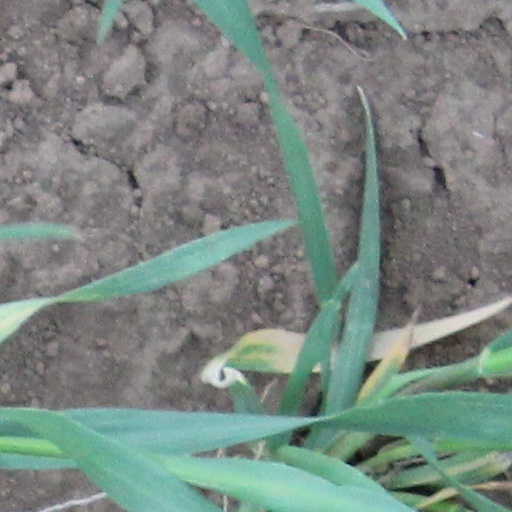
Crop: wheat